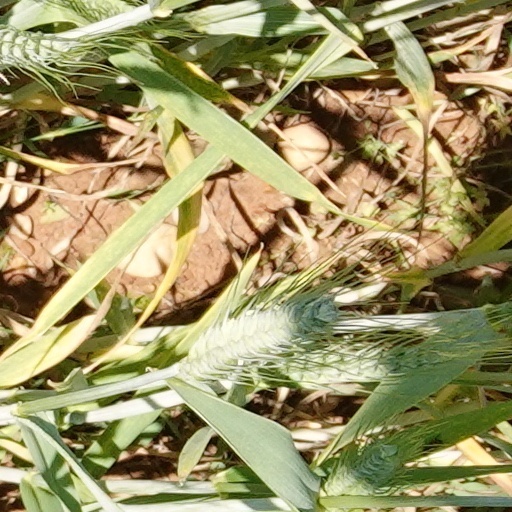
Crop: wheat